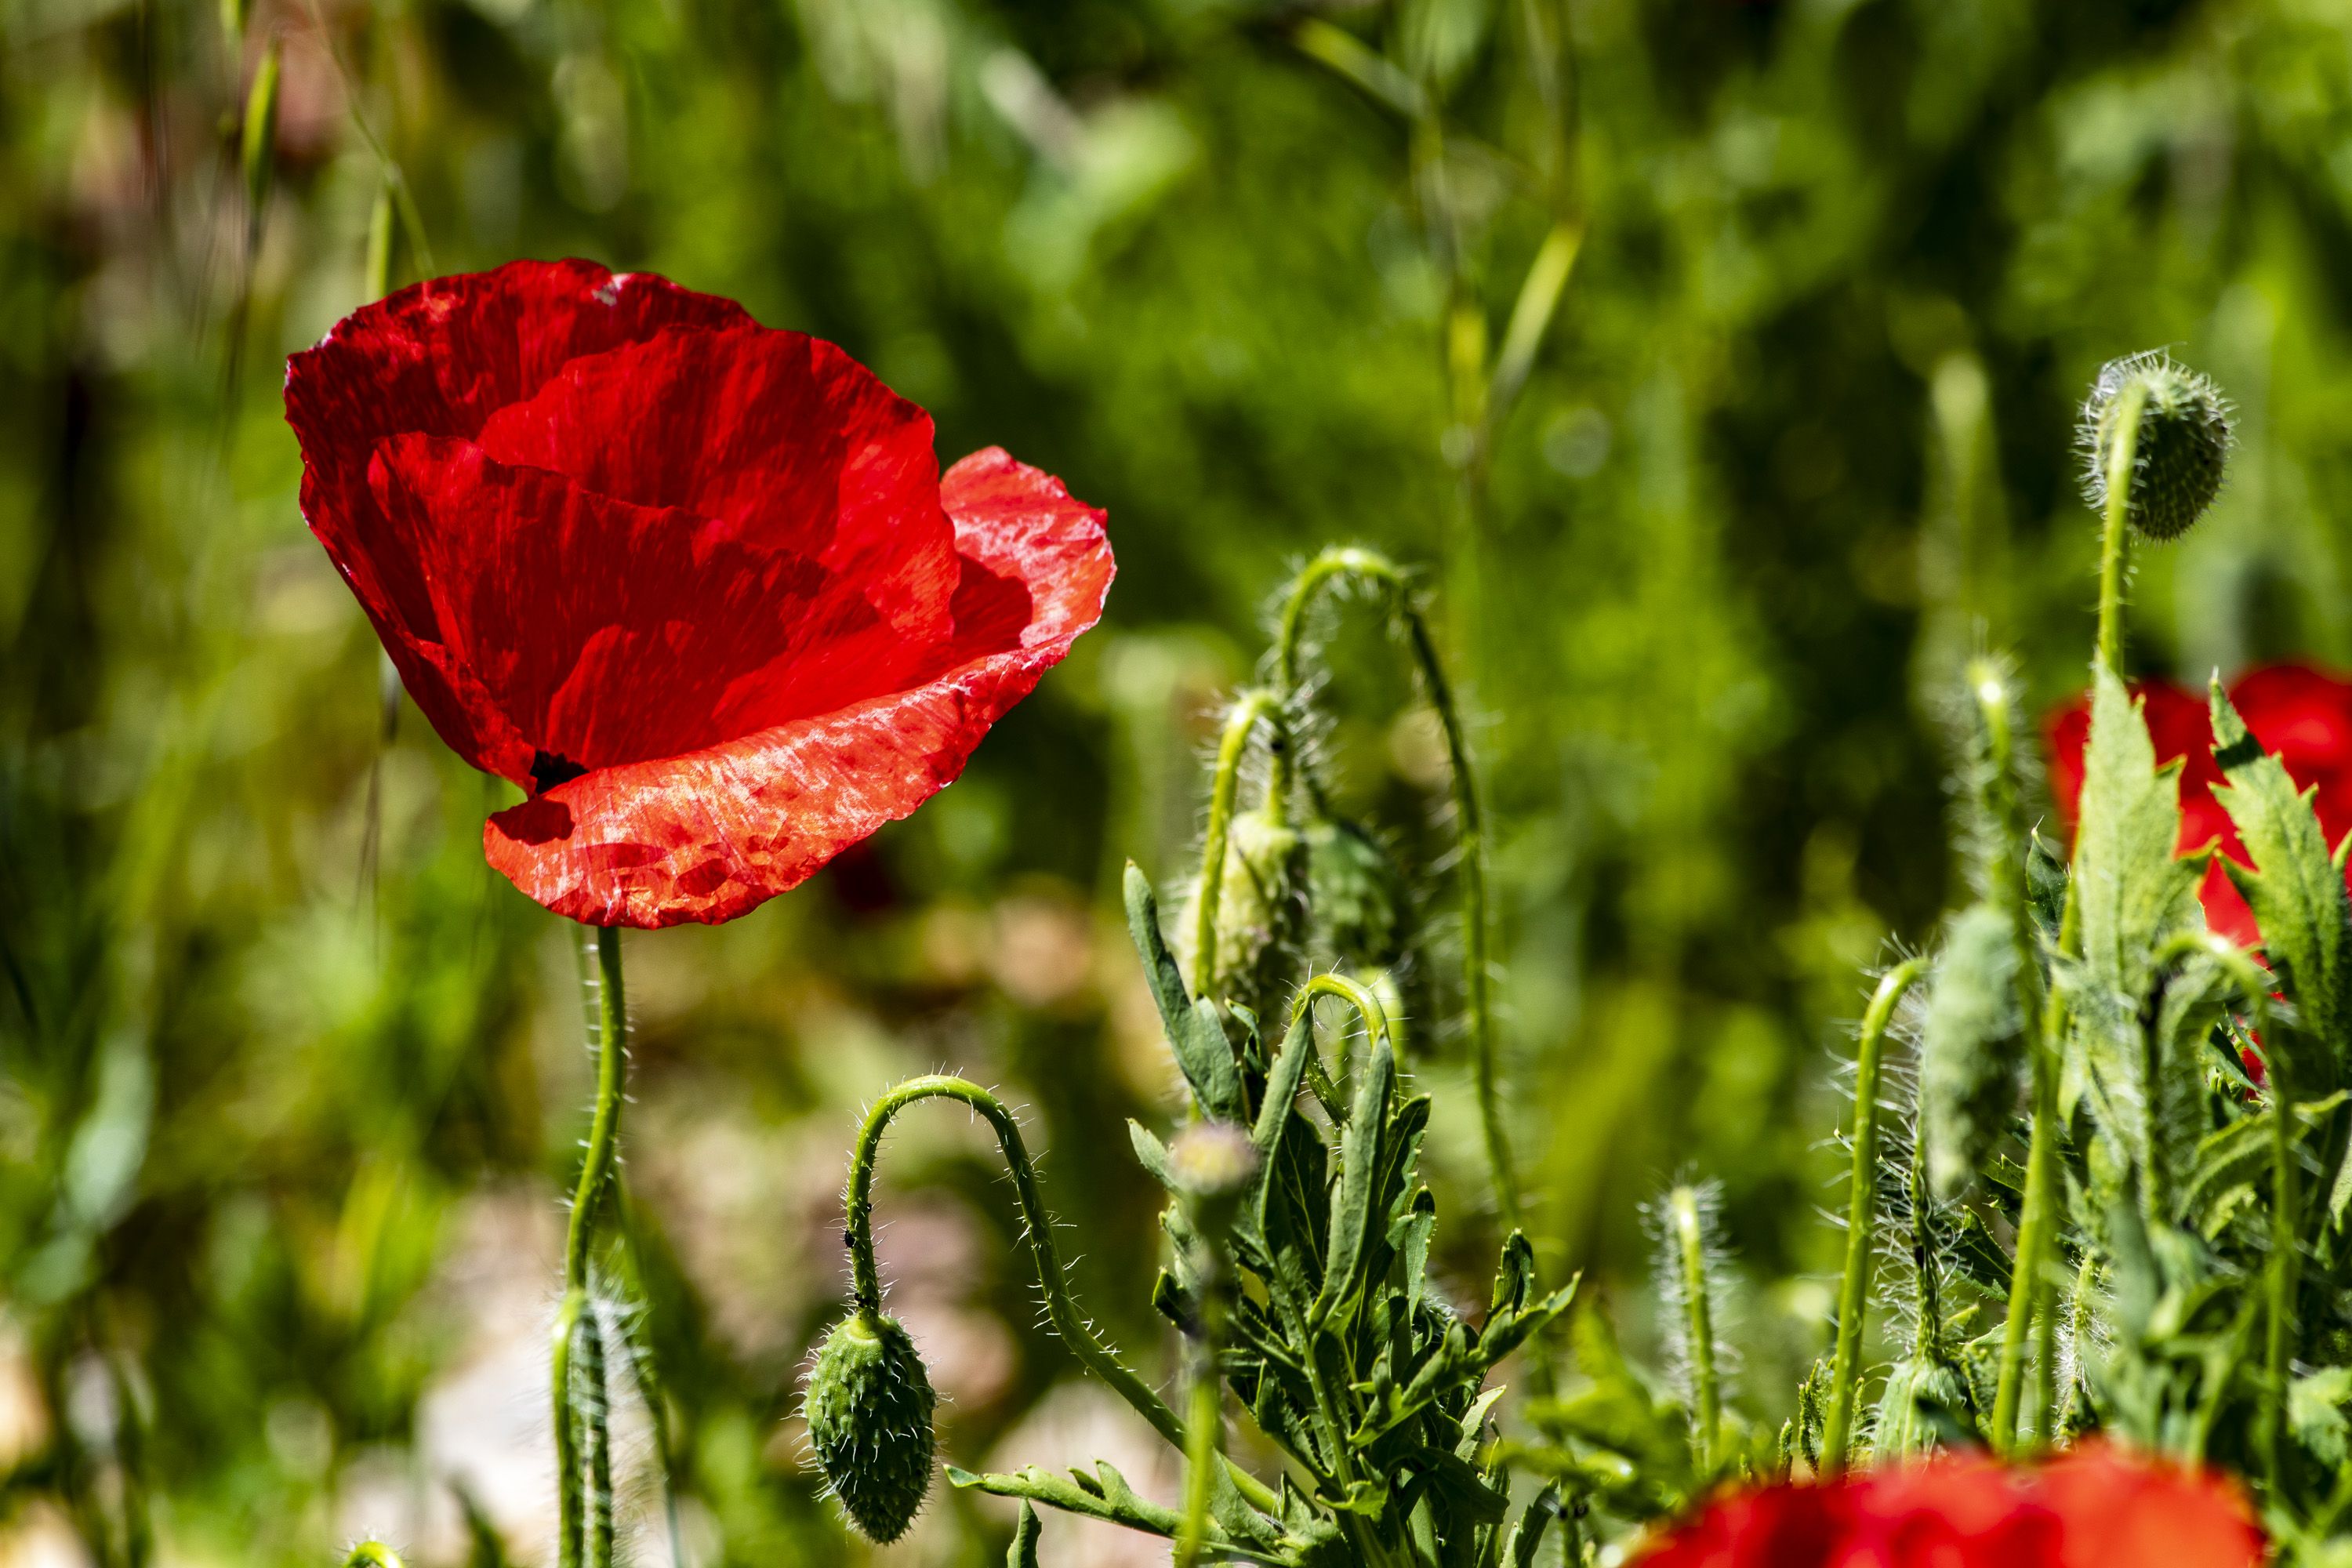
A red poppy
A close-up of a bright red poppy flower. The green background possibly of a garden contrasts beautifully with the beautiful red color of the flower making it stand out clearly.
A landscape photo taken under natural sunlight. The light source is from the top left. The photo was taken from a slightly elevated angle directly in front of the flower. This angle helps bring out the flower's details and color beautifully. the color palette consists of shades of green and red creating a lovely atmosphere.
Labels: Flower, Plant, Poppy, Rose, Leaf, Geranium, Petal, garden
Camera: Canon Canon EOS 800D
Lens: EF70-300mm f/4-5.6 IS USM, Canon EF 70-300mm f/4-5.6 IS USM
Aperture: F9
Exposure: 1/100 sec
ISO: 100
Focal length: 165.0 mm